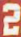
Number: 2